List of Connecticut area codes

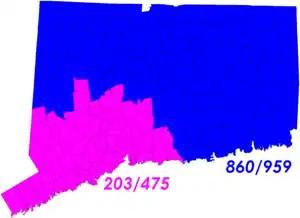
Numbering plan areas and area codes of Connecticut

The U.S. state of Connecticut is divided into two numbering plan areas, each configured as an overlay complex of two area codes each.